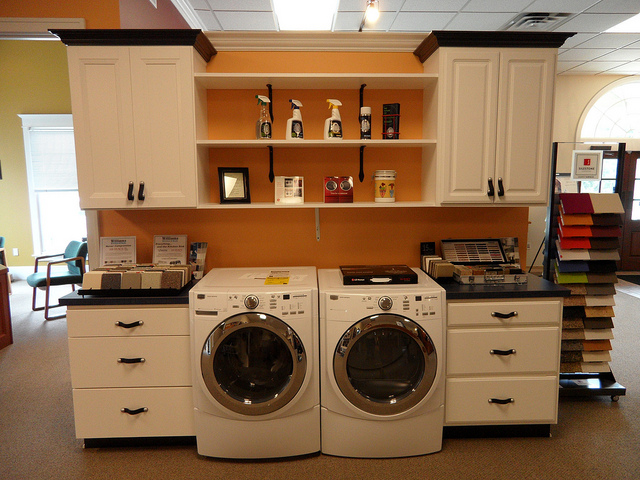
user: Given an image and a question. Answer the question in a short answer. Question: What room is this in a house? Short Answer:
assistant: laundry